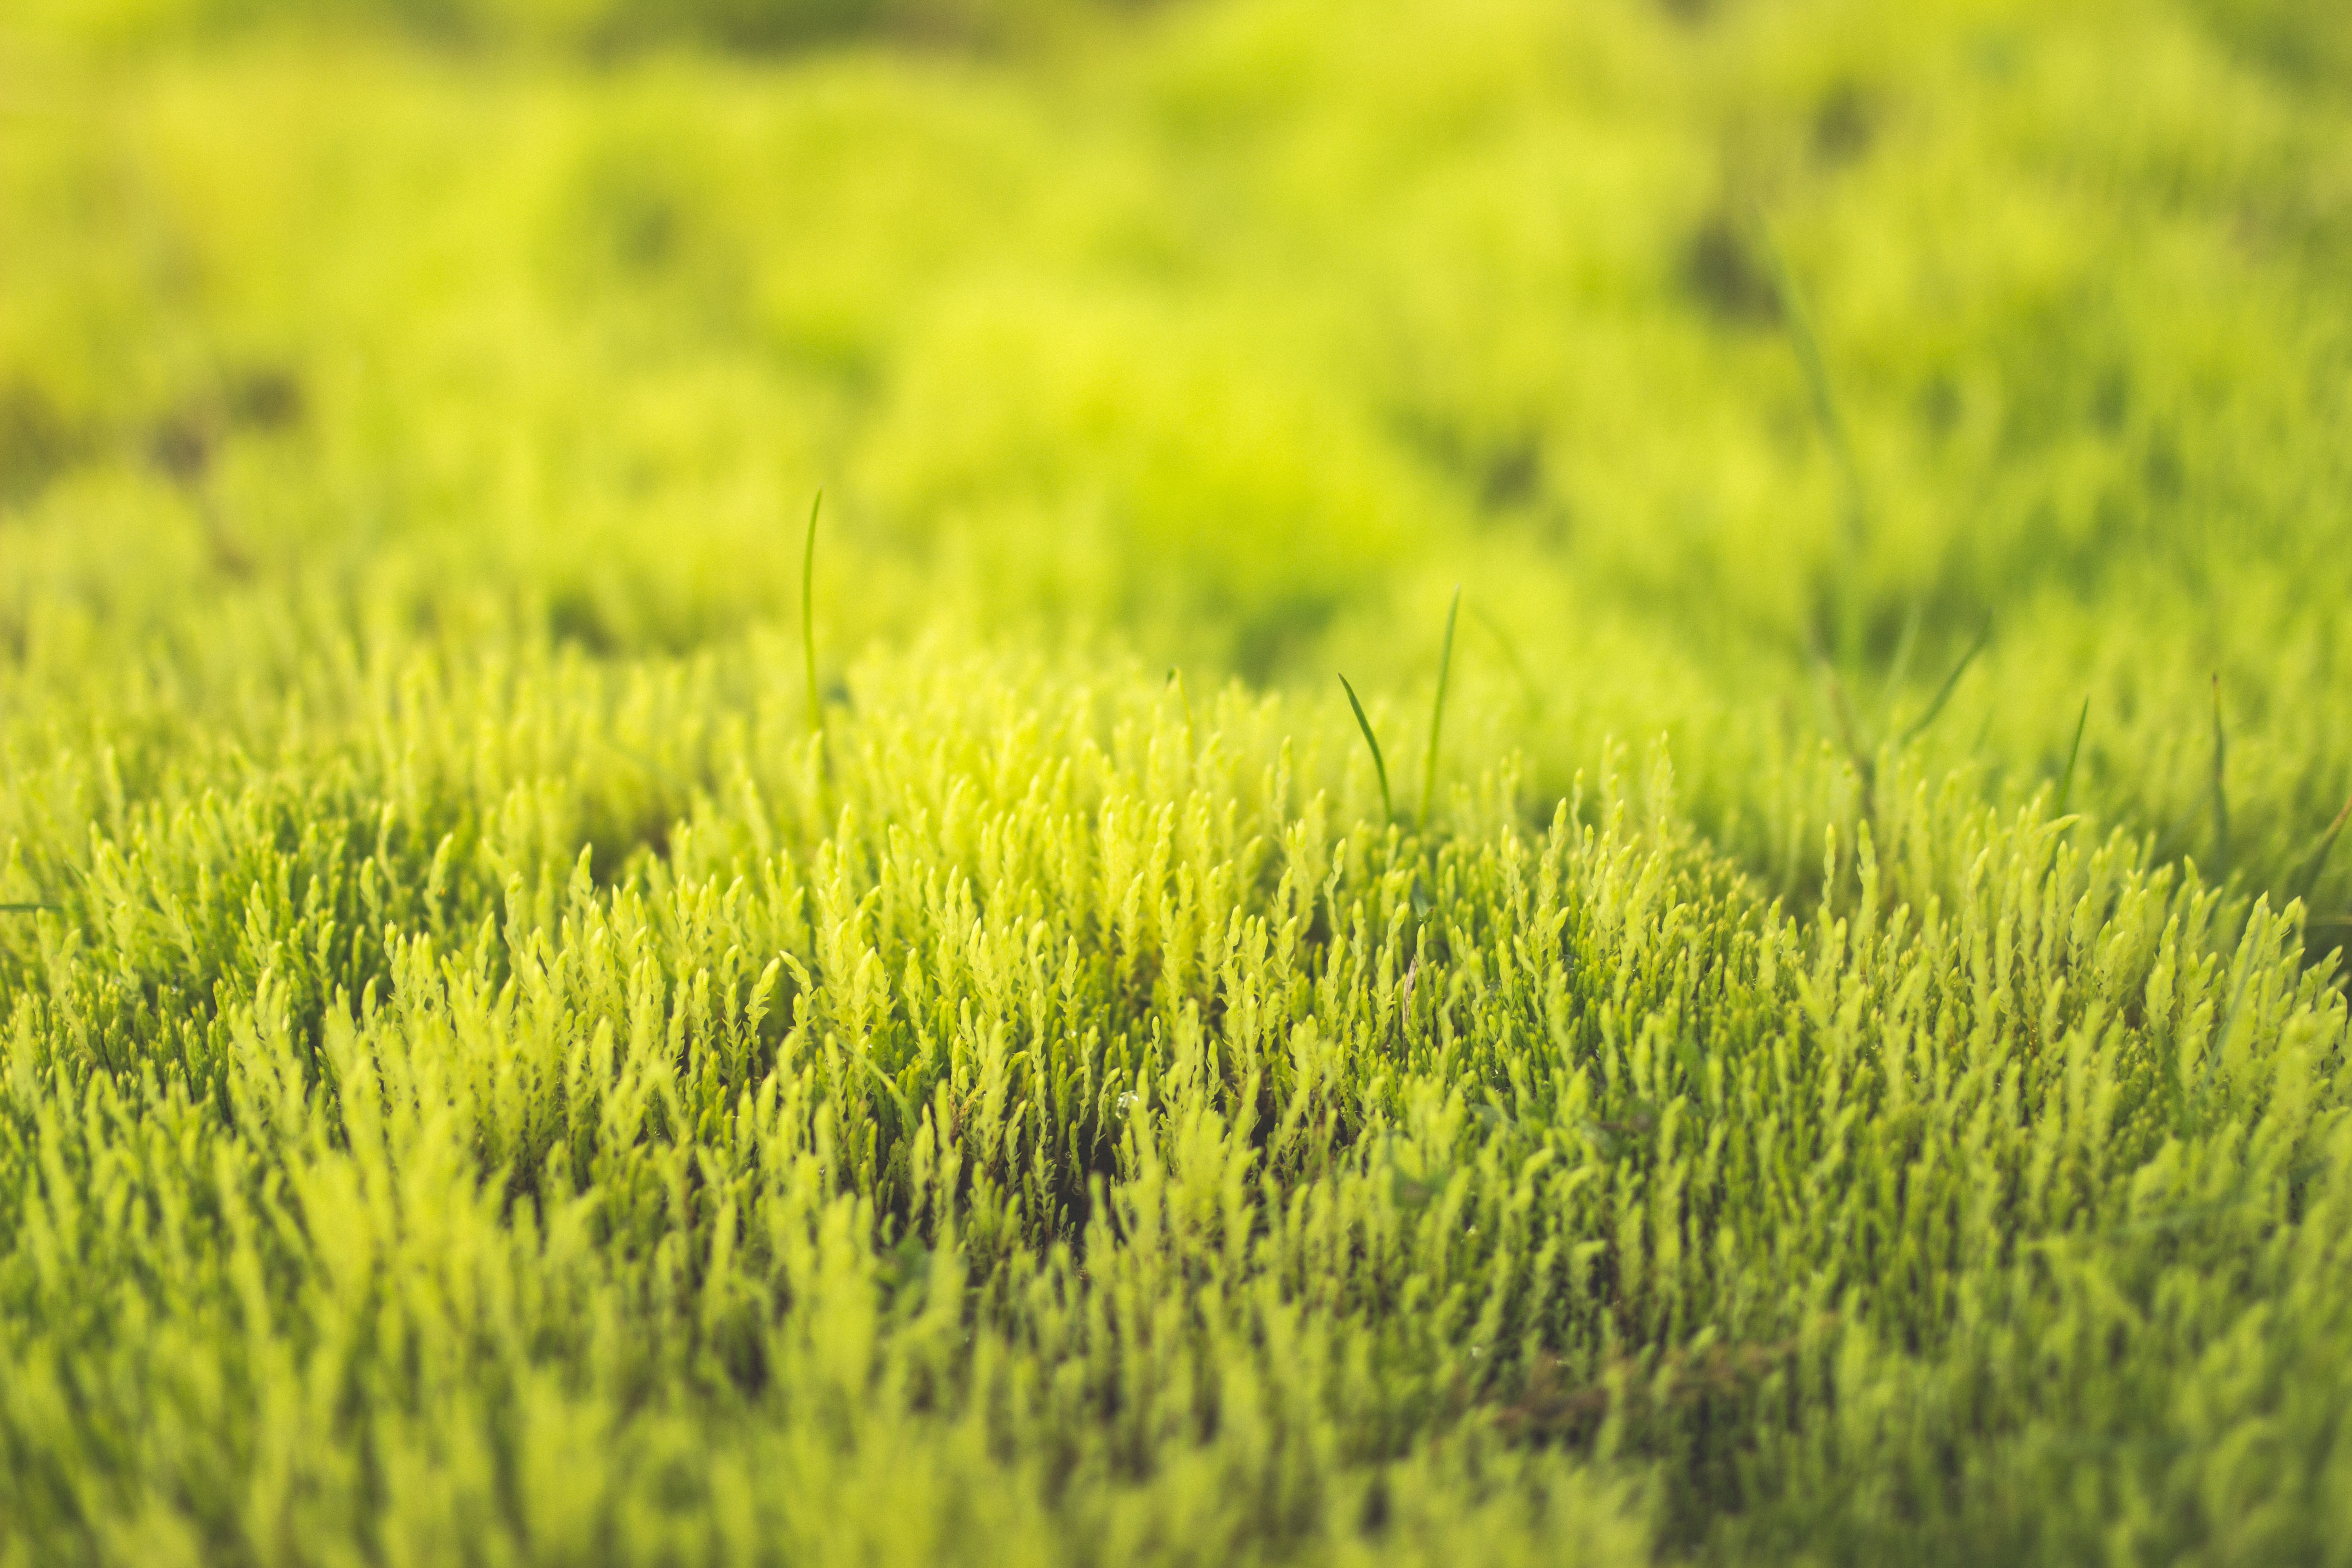
tree, grass, plant, field, lawn, meadow, prairie, sunlight, flower, food, green, grassland, flowering plant, grass family, land plant